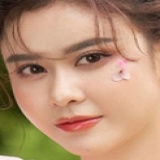
ca sĩ Trương Quỳnh Anh